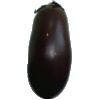
Label: eggplant